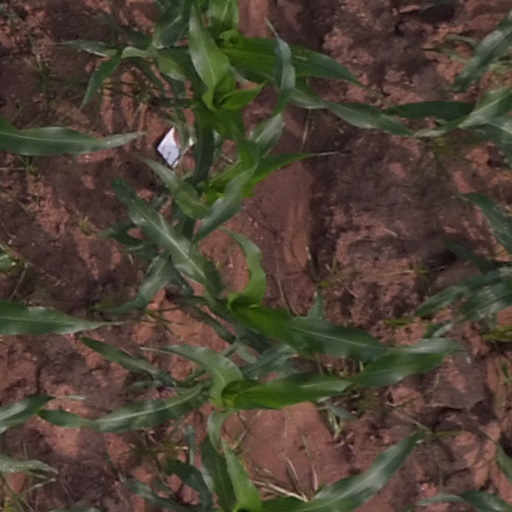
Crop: maize; corn